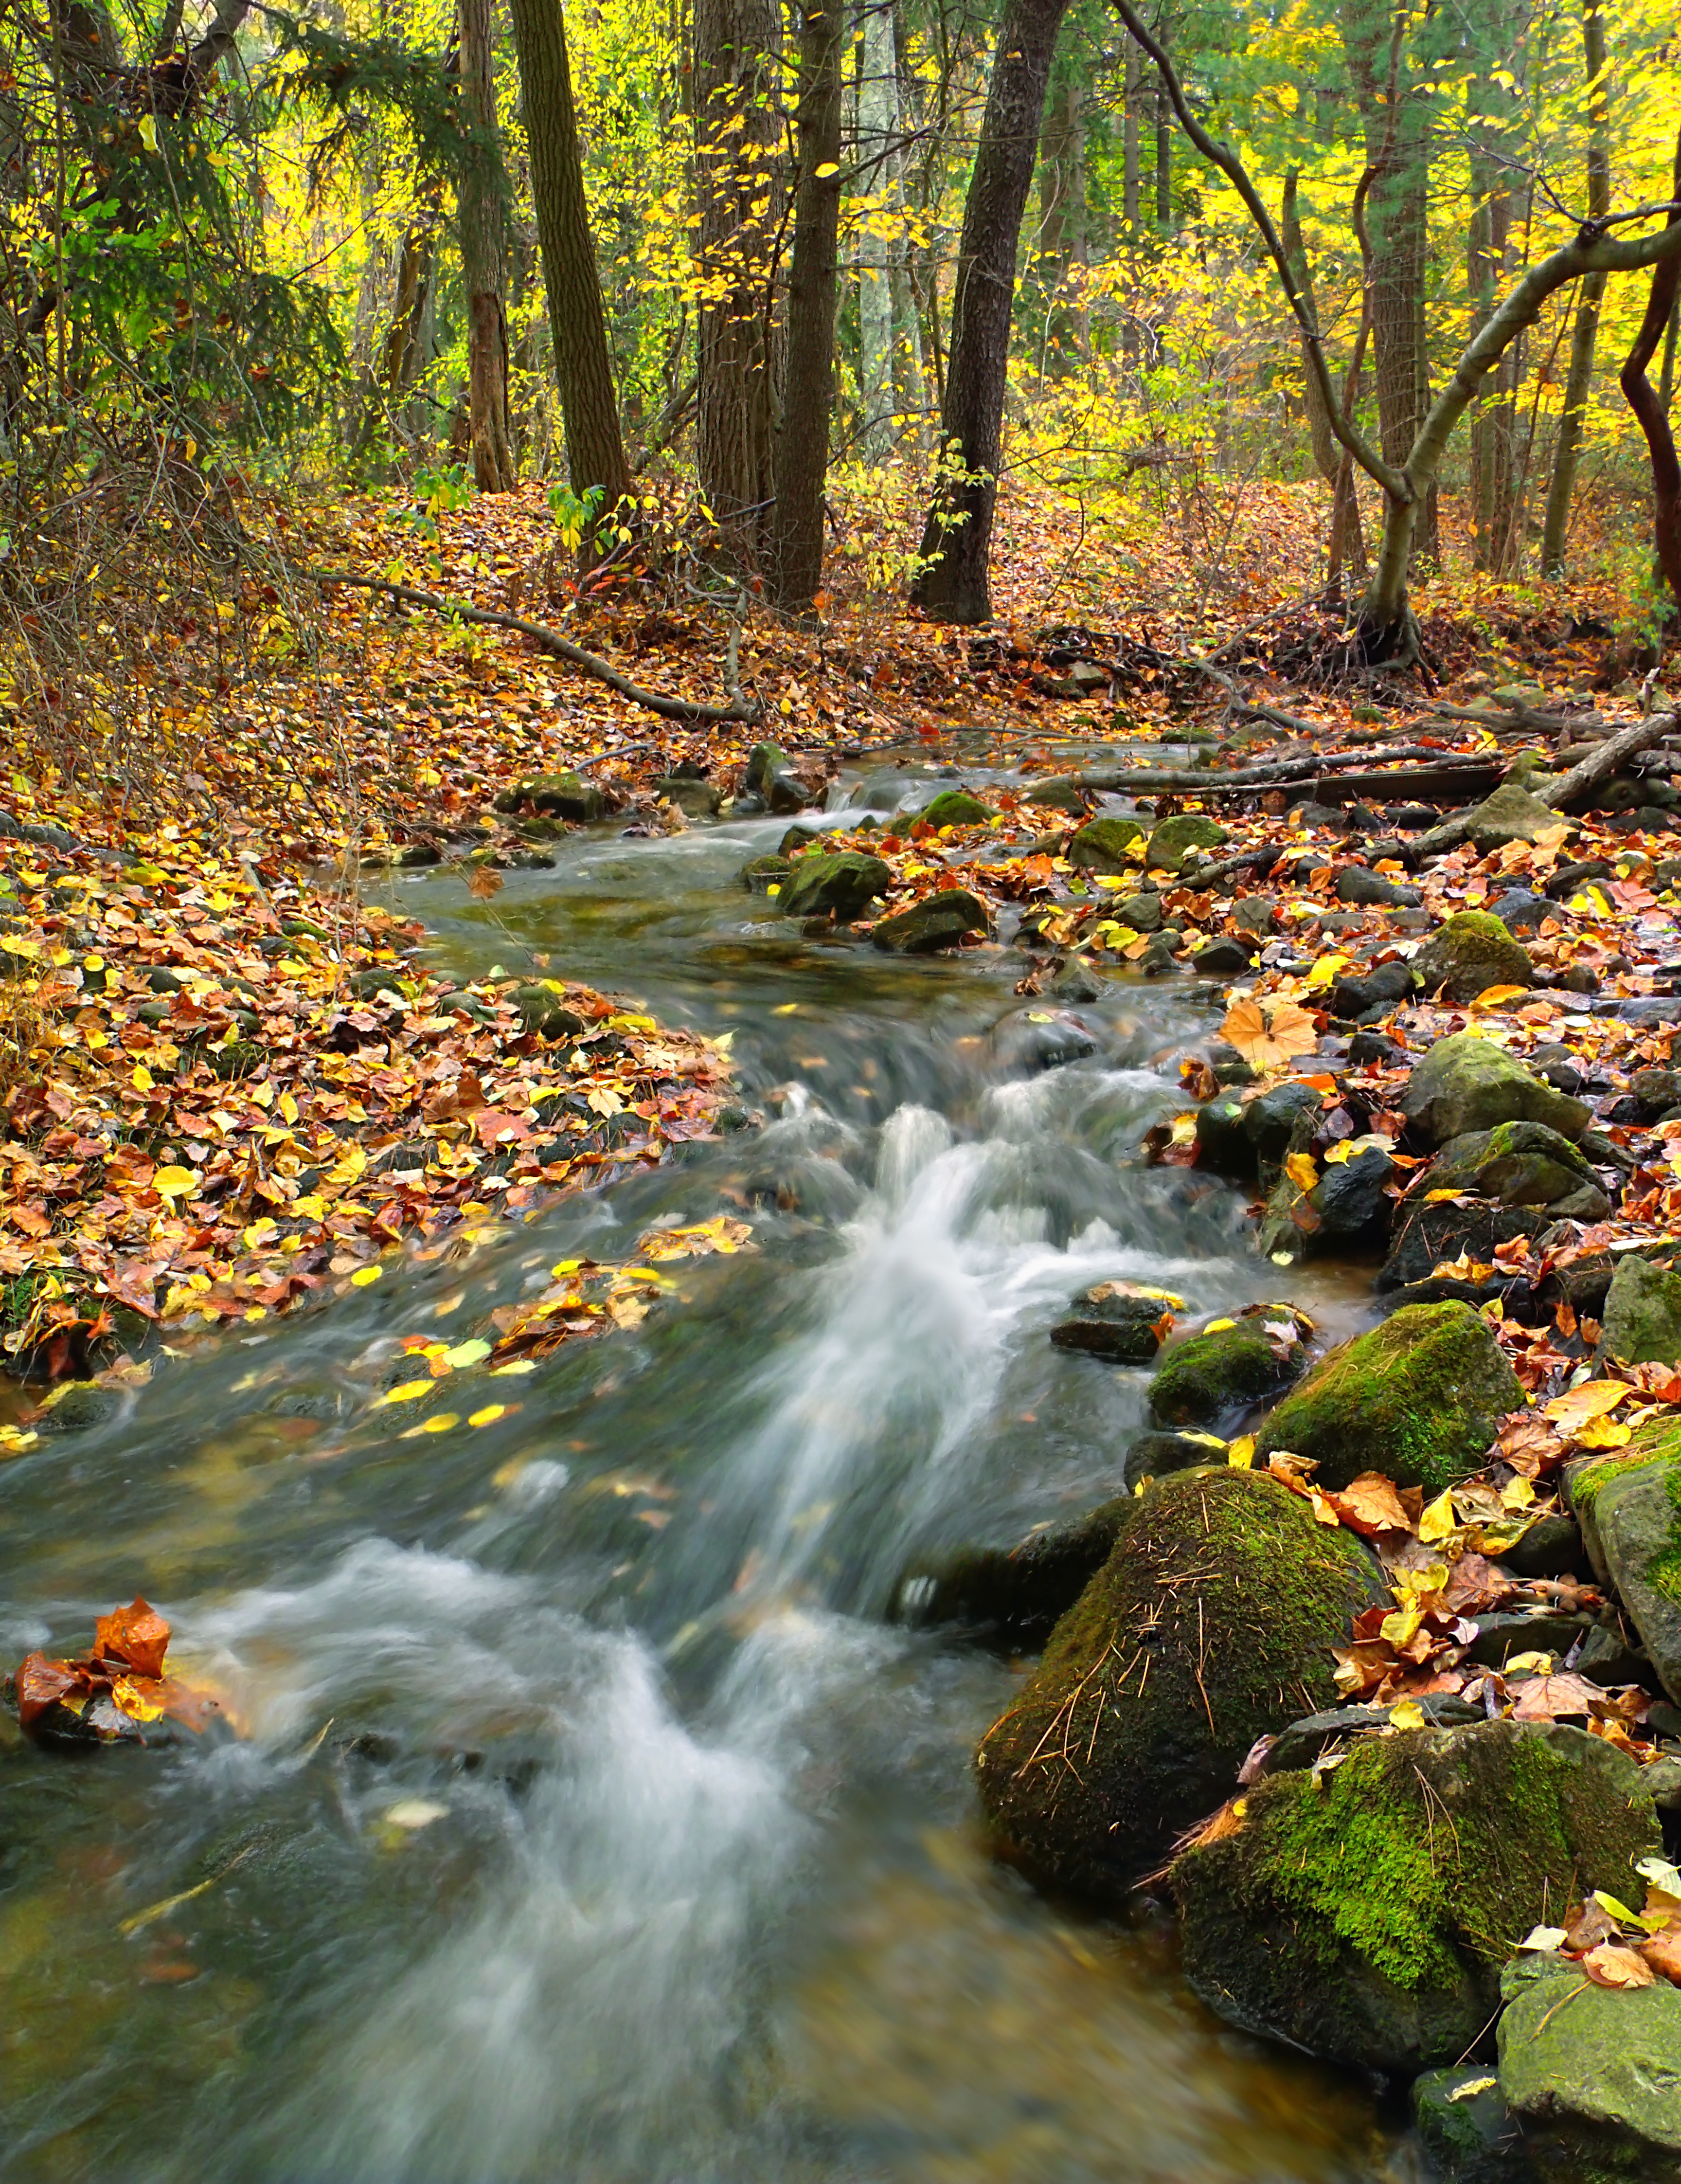
landscape, tree, water, nature, forest, creek, wilderness, sunlight, leaf, river, moss, foliage, stream, autumn, rapid, season, body of water, trees, rocks, creativecommons, rainforest, cascades, pennsylvania, leaflitter, franklincounty, woodland, habitat, water feature, watercourse, montaltostatepark, natural environment, geographical feature